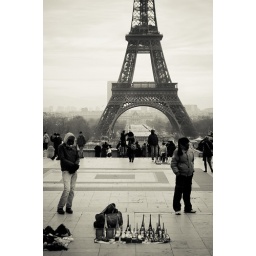
Mini Eiffel towers standing in the shadow of a giant at the Trocadero in Paris, France.